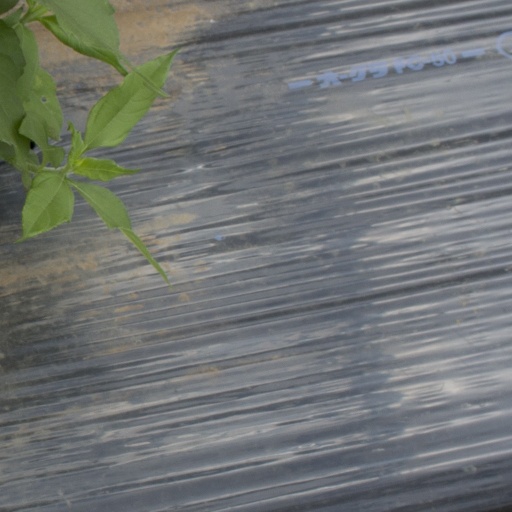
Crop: Jerusalem artichoke